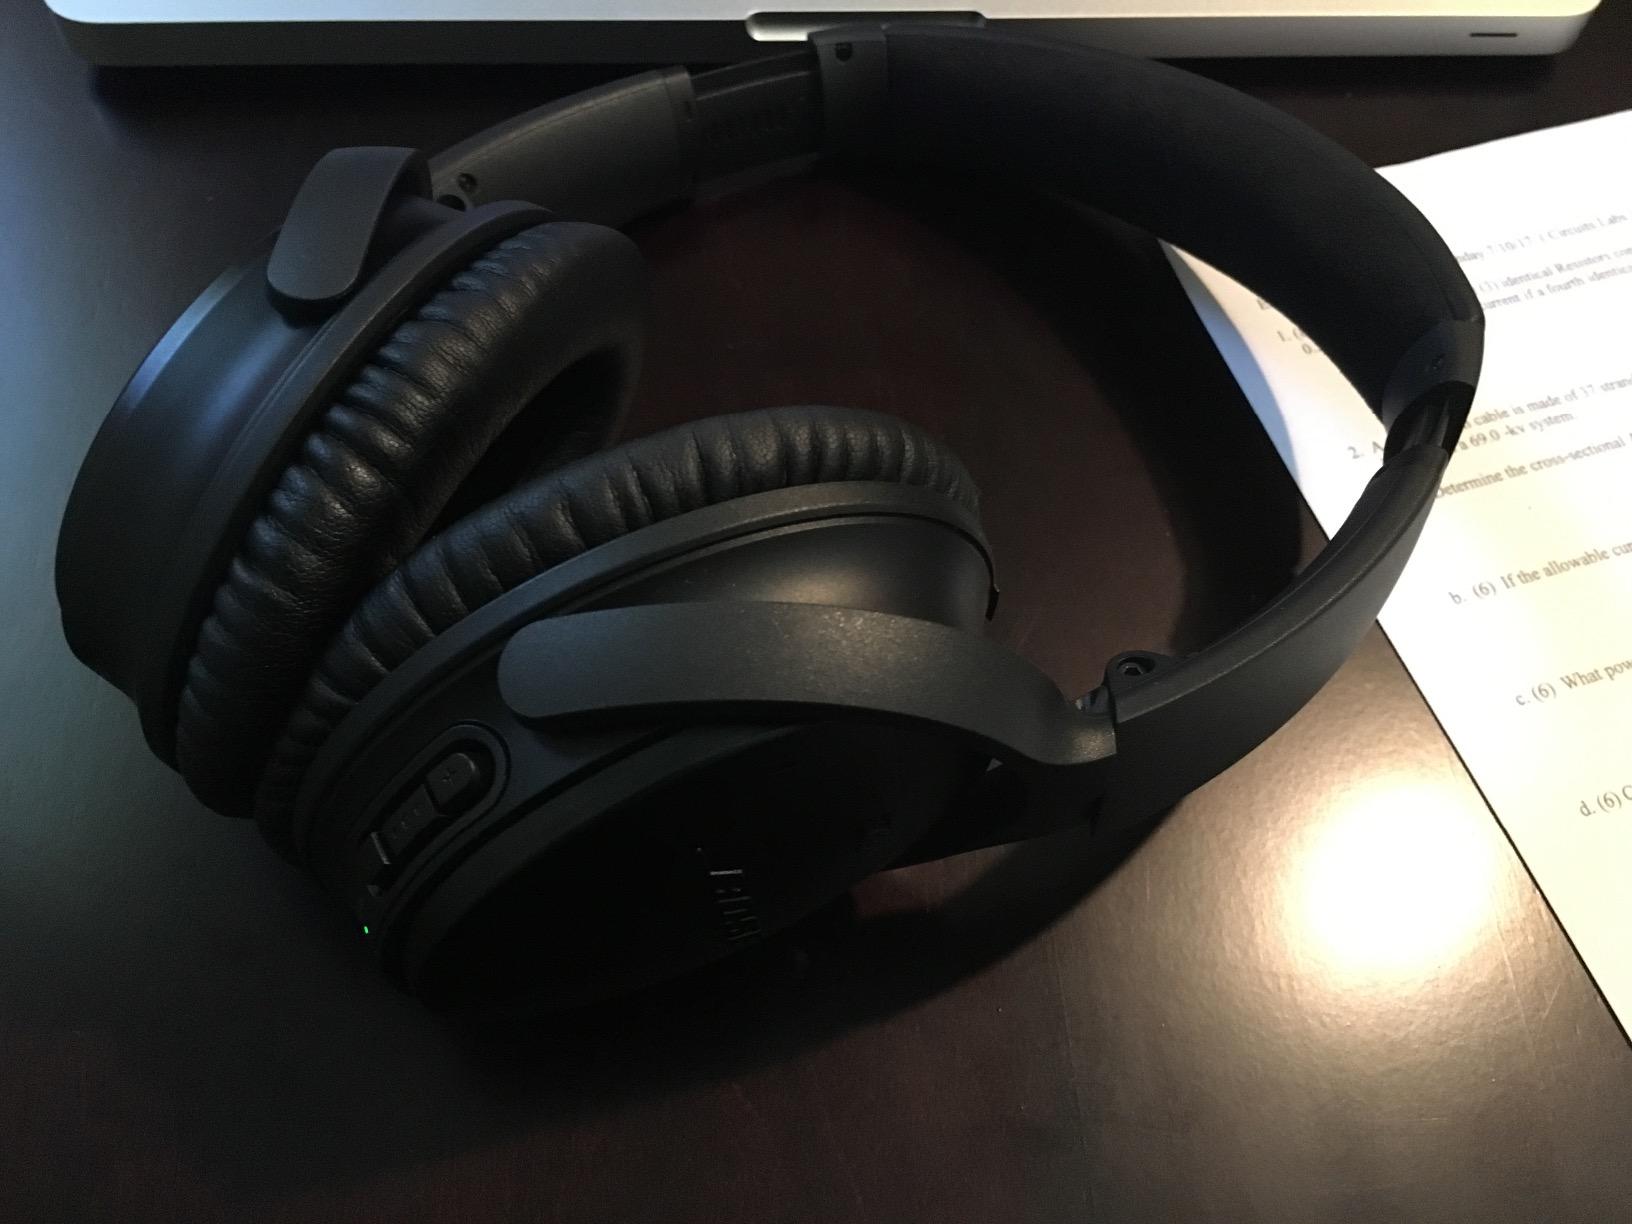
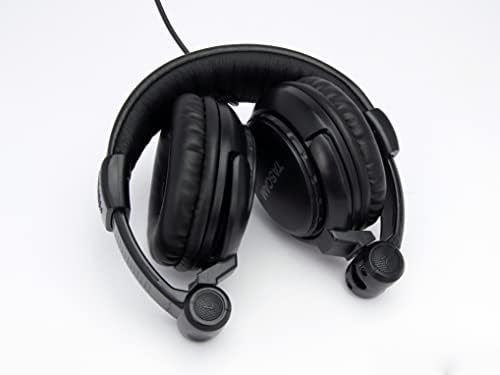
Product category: headphones
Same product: no